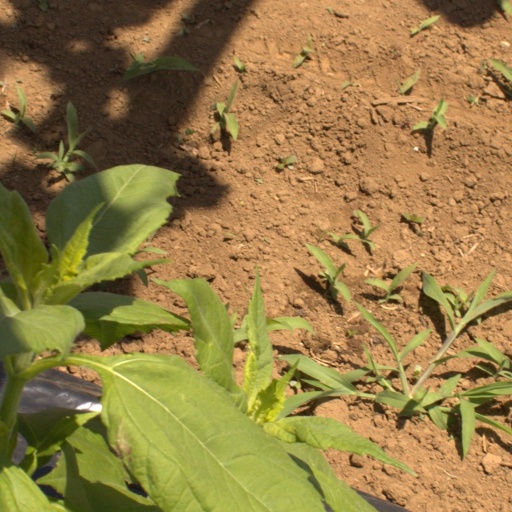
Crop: Jerusalem artichoke